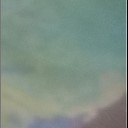
Label: Leaf_rust